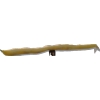
Label: bean_pod